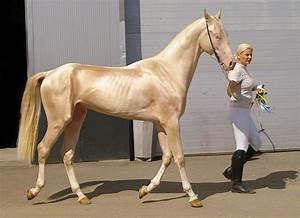
horse